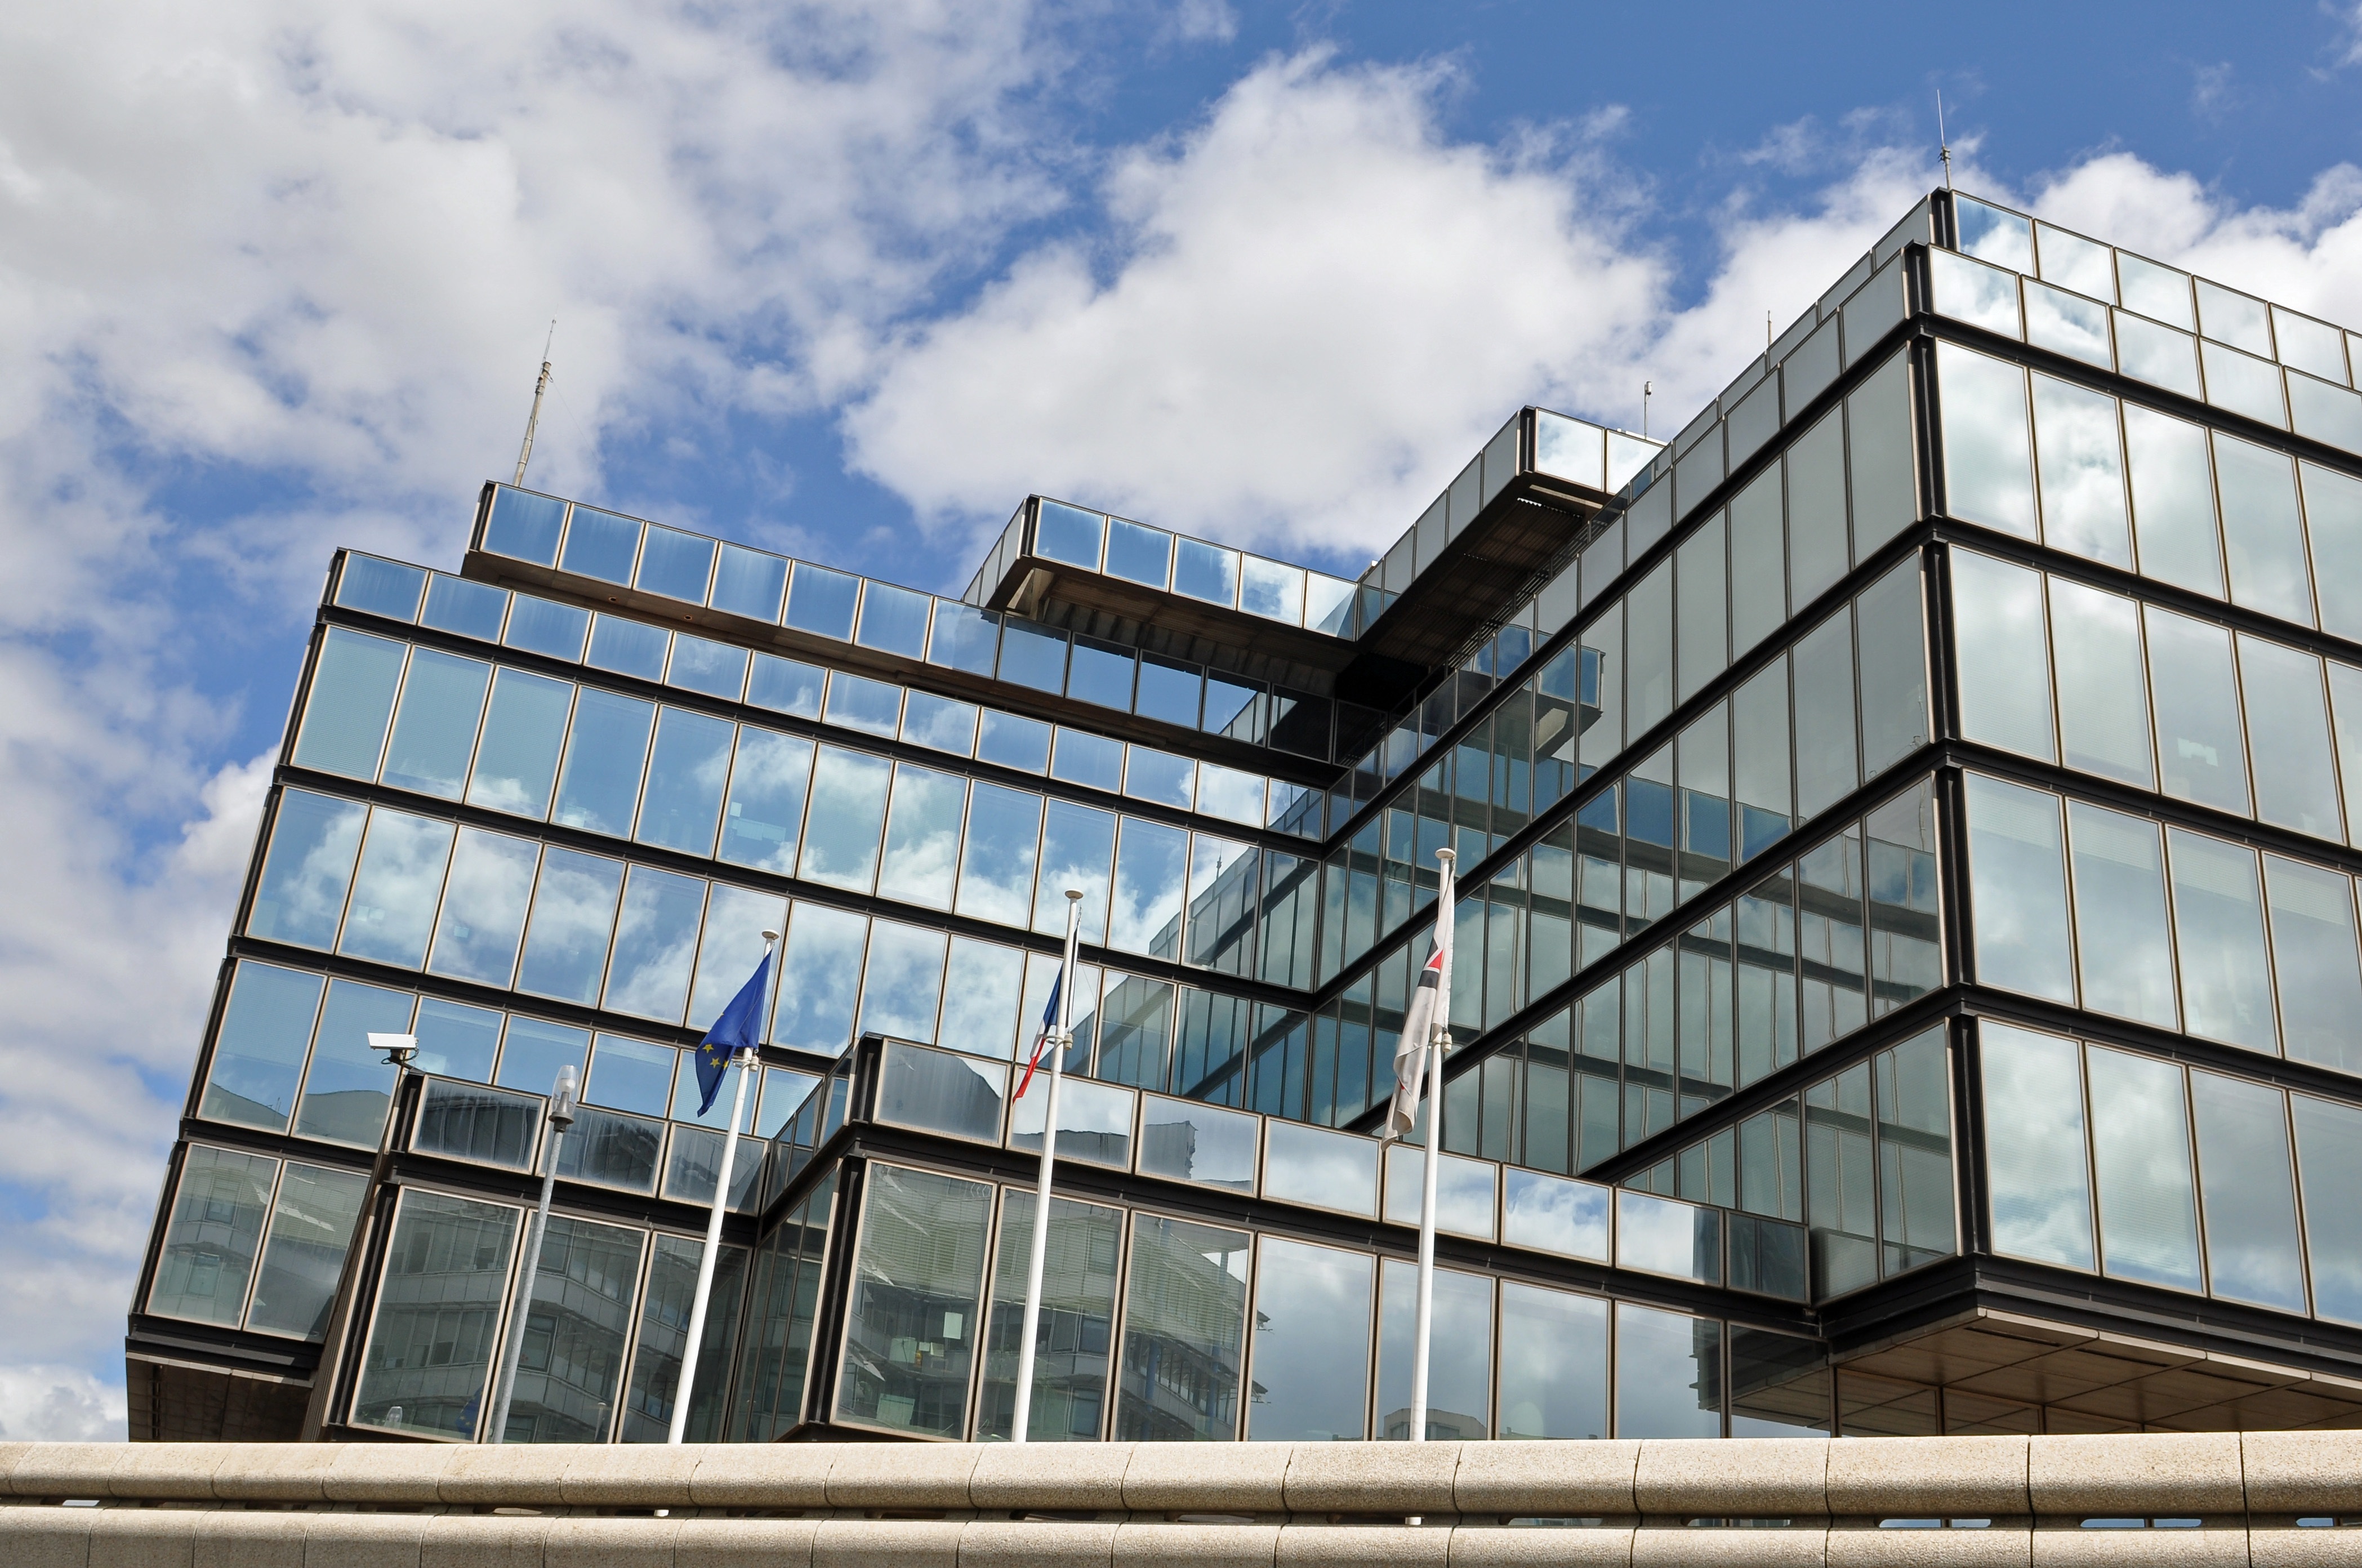
architecture, sky, building, skyscraper, downtown, france, europe, reflection, facade, professional, tower block, clouds, bordeaux, headquarters, urban area